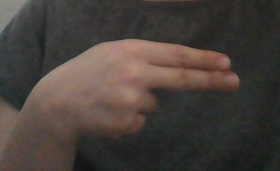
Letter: ain